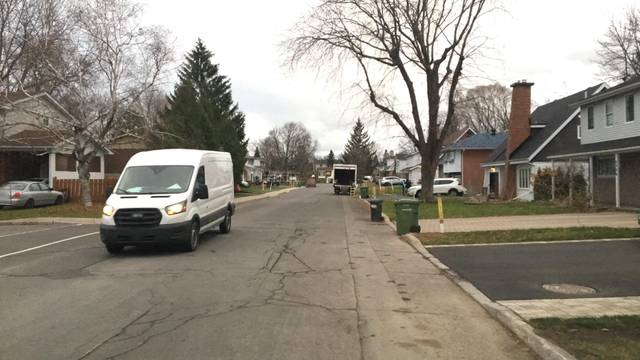
Region: Canada
Coordinates: 45.479, -73.853